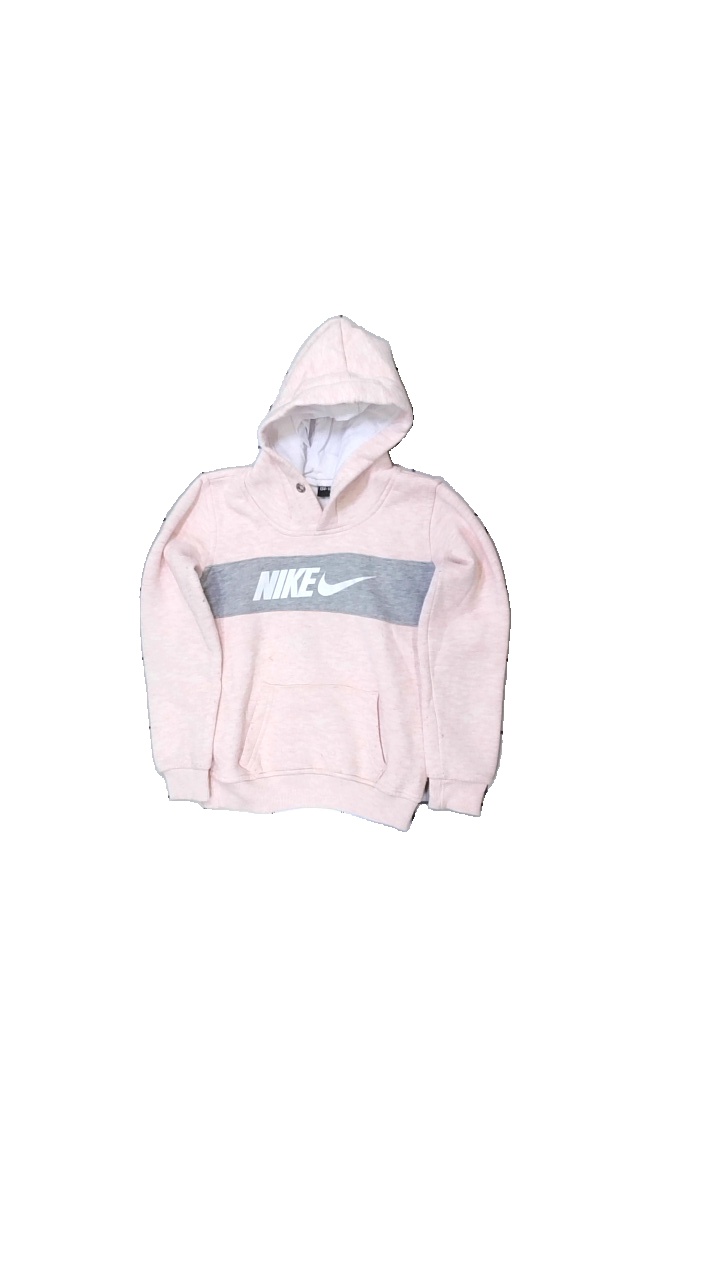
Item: Hoodie (Children)
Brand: Nike
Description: hoddie med tryck
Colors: Grey, Pink, White
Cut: Regular
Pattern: Logo print
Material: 71% polyester 29% bomull
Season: All
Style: Sports
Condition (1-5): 1
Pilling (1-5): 1
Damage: stora smuts fläckar och nopprigt
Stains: Major
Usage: Export
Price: <50